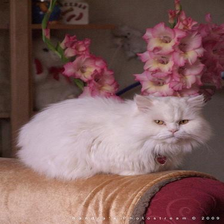
Species: cat
Breed: Persian